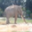
Label: elephant